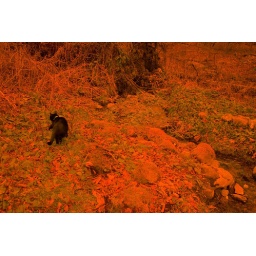
black cat in a red jungle